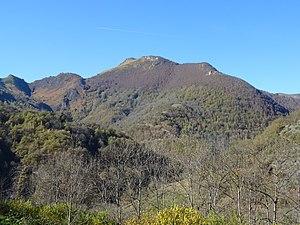
Versant Sud du Tuc de la Core de Leat
La vallée du Biros est une petite vallée des Pyrénées centrales située dans la région du Couserans, à l'ouest du département de l'Ariège. Jouxtant la frontière espagnole et le val d'Aran, ce territoire montagnard essentiellement pastoral, puis minier du XIXᵉ siècle jusqu'au milieu du XXᵉ, profite aujourd'hui de la beauté de ses sites naturels pour s'orienter vers le tourisme de montagne.